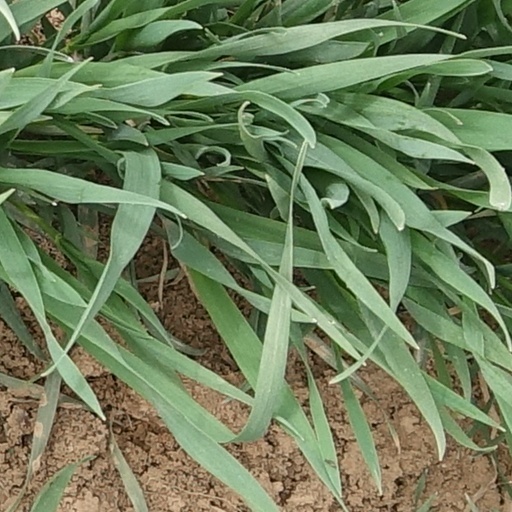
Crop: wheat